COVID-19 pandemic in Kazakhstan

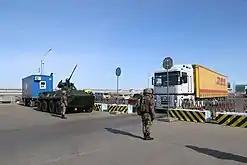
Checkpoint at the exit of Astana during lockdown, 26 March 2020

On 19 March 2020, in the cities of Astana and Almaty, by the decision of the State Commission for ensuring the state of emergency, a quarantine was introduced which included restrictions on the entry and exit of people. Under the quarantine, entry to these cities was restricted, roadblocks were set up at the entrances to cities. Large shopping malls in the cities were closed, with the exception of grocery stores and pharmacies. To pass truckload of food, a "green corridor" was organized. Several residential complexes and high-rise buildings were isolated in Almaty after detection of the coronavirus in residents. Territories of houses were cordoned off, a checkpoint was installed around the perimeter. According to the rules of quarantine, none of the residents could leave the residential complex nor receive any guests.